Washington National Cathedral

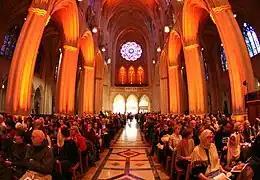

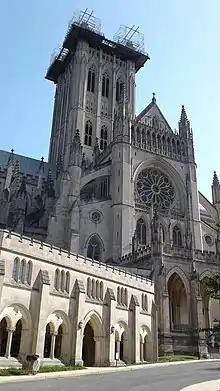
Washington National Cathedral undergoing repairs in 2017

The cathedral was damaged in August 2011 during the Virginia earthquake. Finial stones on several pinnacles broke off, and several pinnacles twisted out of alignment or collapsed entirely. Some gargoyles and other carvings were damaged, and a hole was punched through the metal-clad roof by falling masonry. Cracks also appeared in the flying buttresses surrounding the apse. Inside, initial inspections revealed less damage, with some mortar joints loose or falling out. The cathedral, which had no earthquake insurance, struggled to cope with the cost of the damage.